Yo-Yo Ma

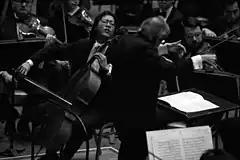
Ma performing with the Los Angeles Philharmonic and André Previn in 1988

Ma was featured on John Williams's soundtrack to the Hollywood film "Seven Years in Tibet" (1997). He was heard on the soundtrack of "Crouching Tiger, Hidden Dragon" (2000), and "" (2003). He collaborated with Williams again on the score for "Memoirs of a Geisha" (2005). He has also worked with Italian composer Ennio Morricone and has recorded Morricone's compositions of the Dollars Trilogy, including "The Good, the Bad, and the Ugly", as well as "Once Upon a Time in America", "The Mission", and "The Untouchables". He has recorded over 90 albums, 19 of which are Grammy Award winners. He received the Award of Excellence from New York's International Center.